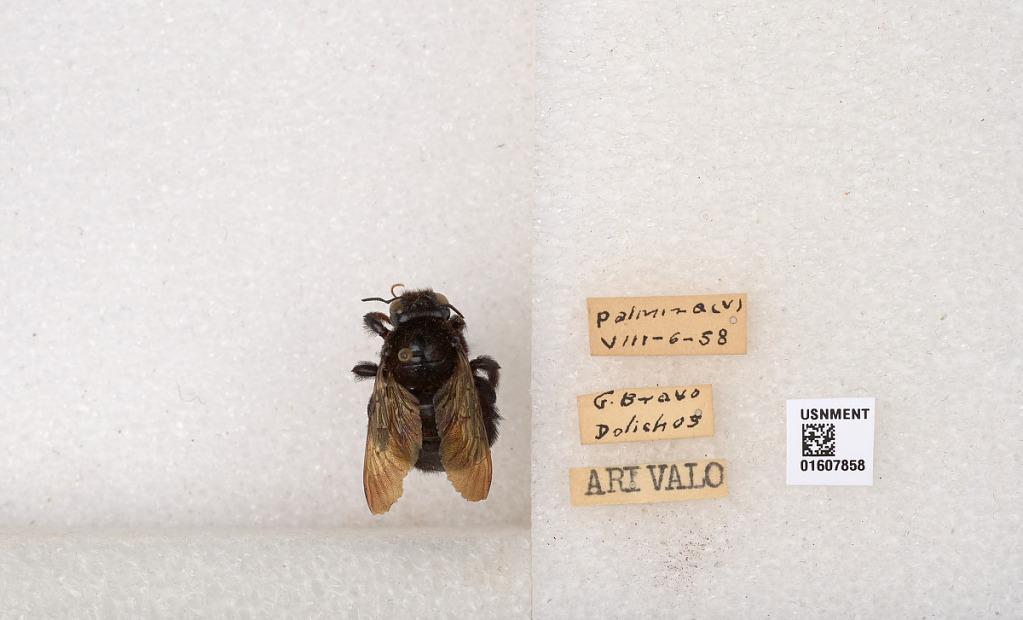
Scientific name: Xylocopa (Neoxylocopa) cubaecola Lucas
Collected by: Arivalo
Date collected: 1958-8-6
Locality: Palmira (v)